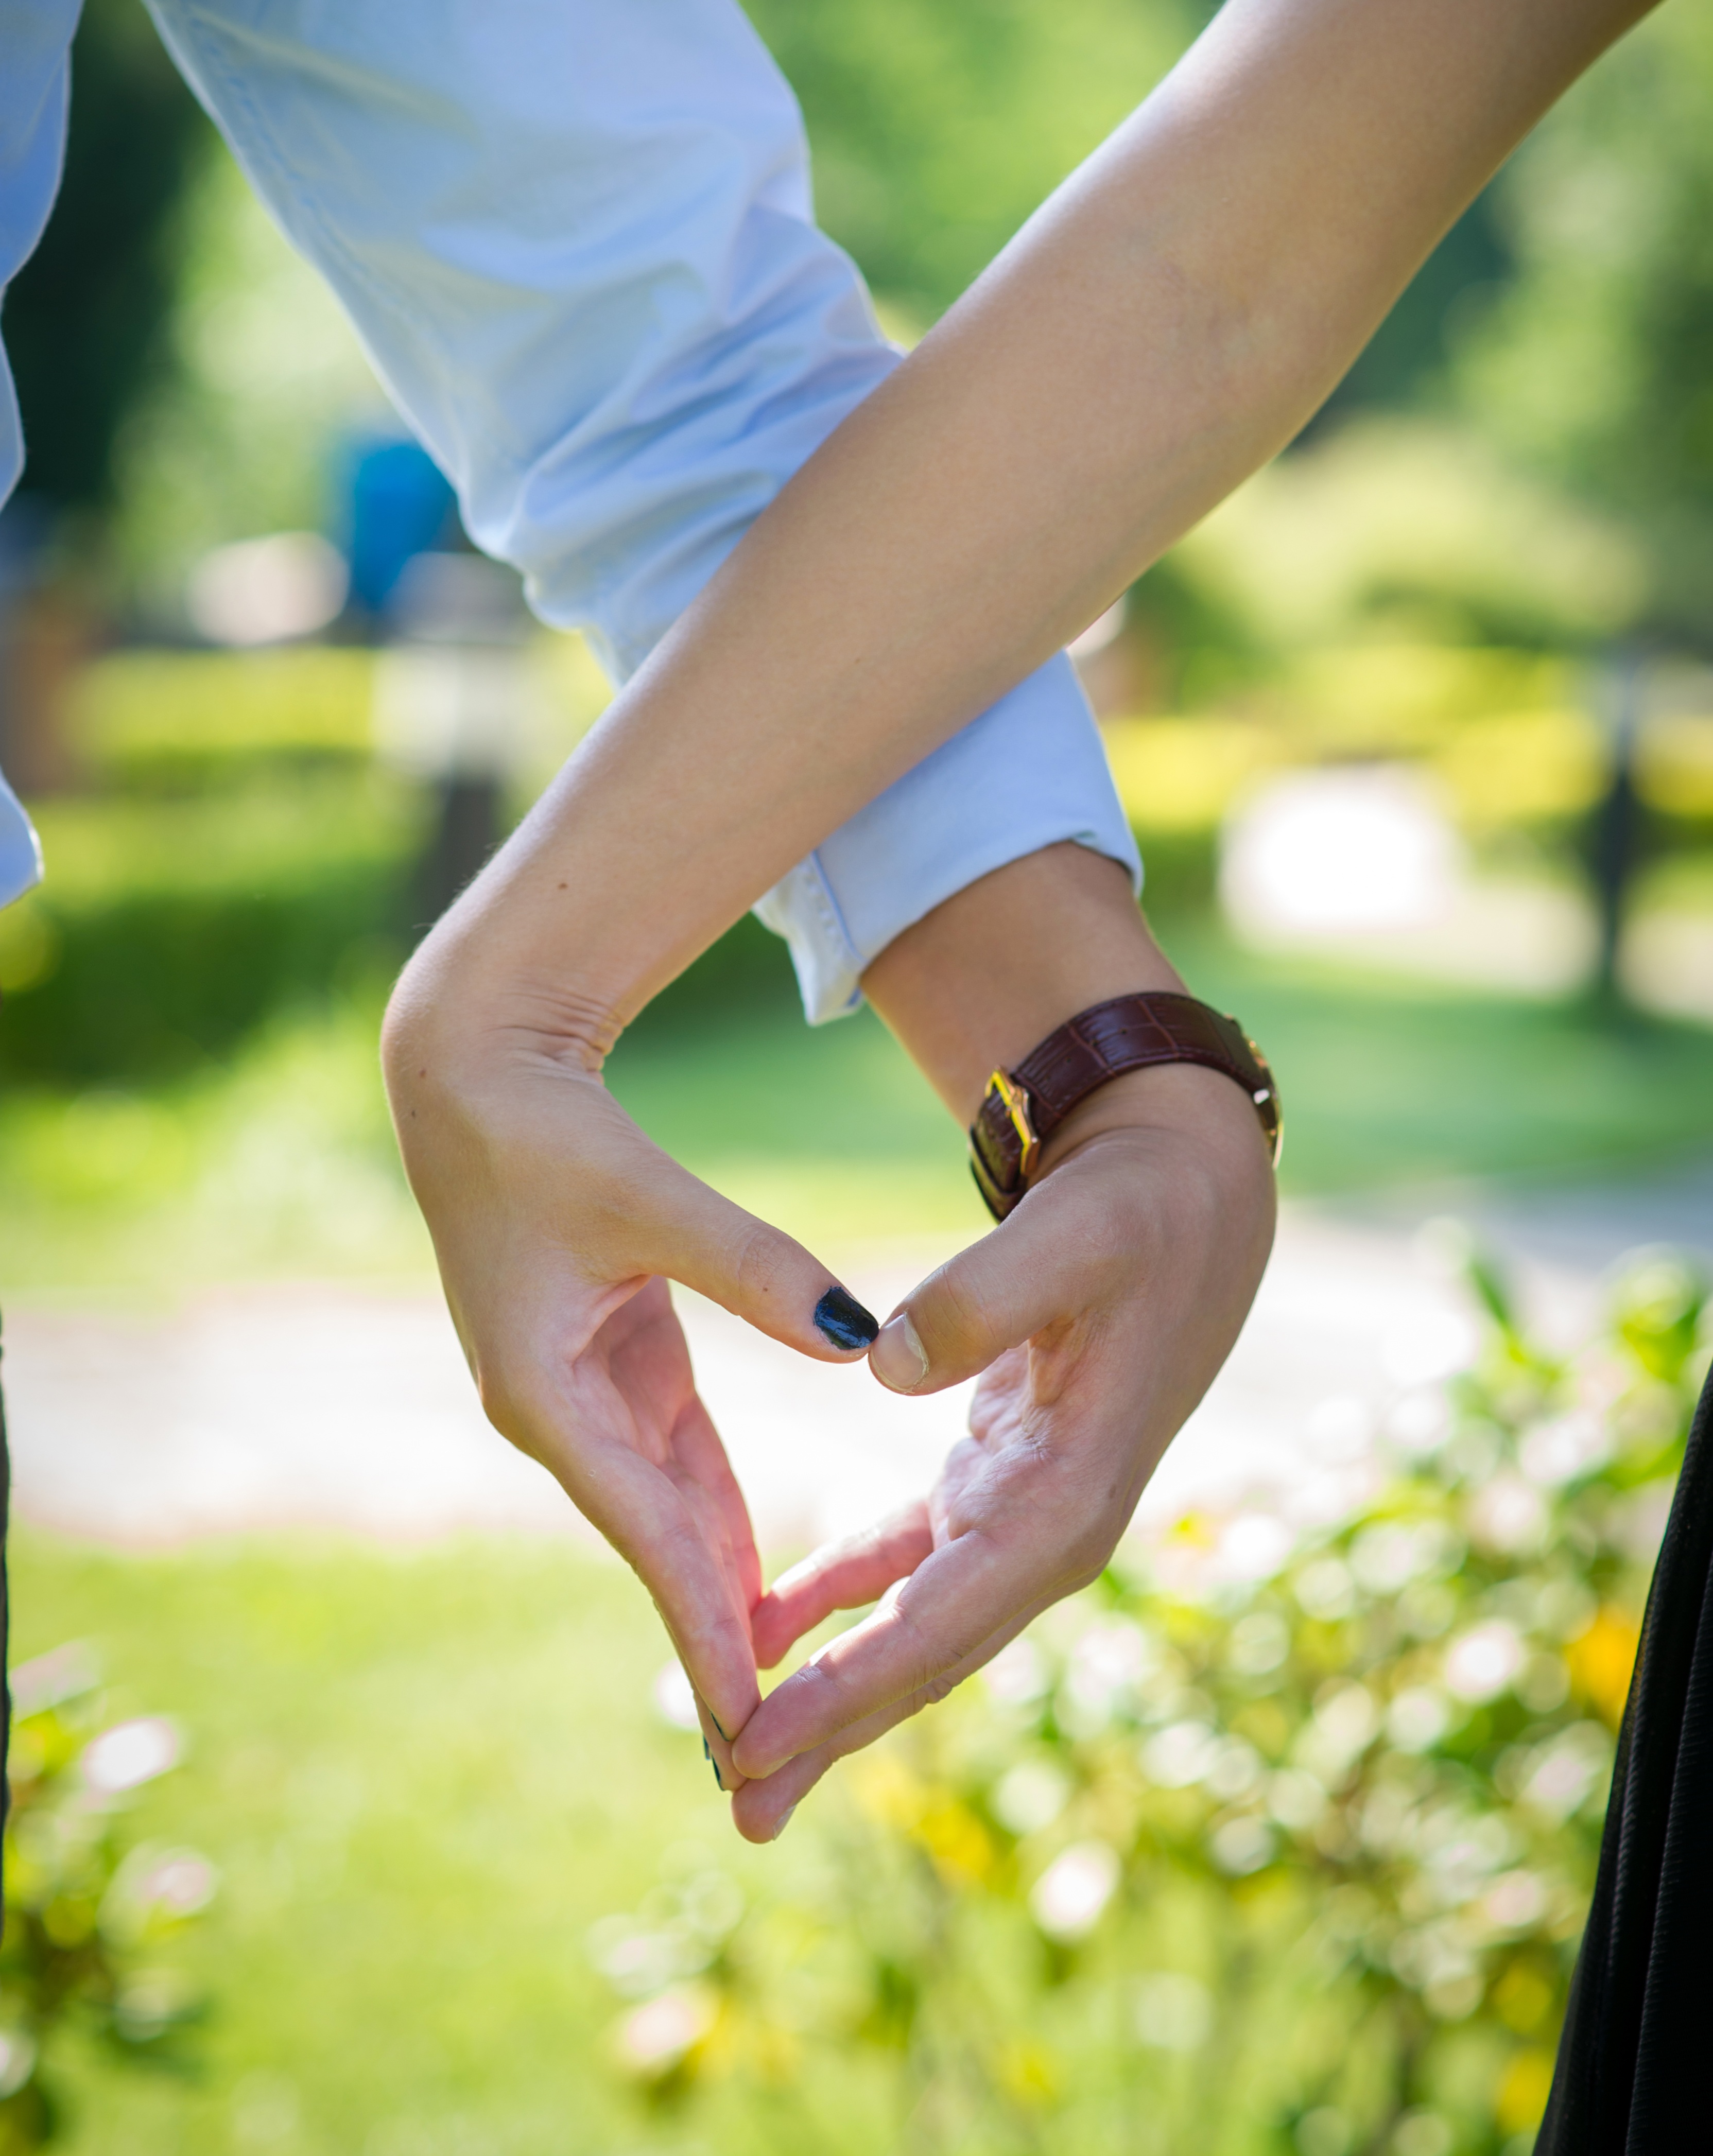
hand, person, running, love, heart, green, couple, romance, romantic, gesture, jogging, marriage, sports, physical exercise, married couple, true love, true love never dies, 5 years of marriage, 5 years of happiness, human action, physical fitness